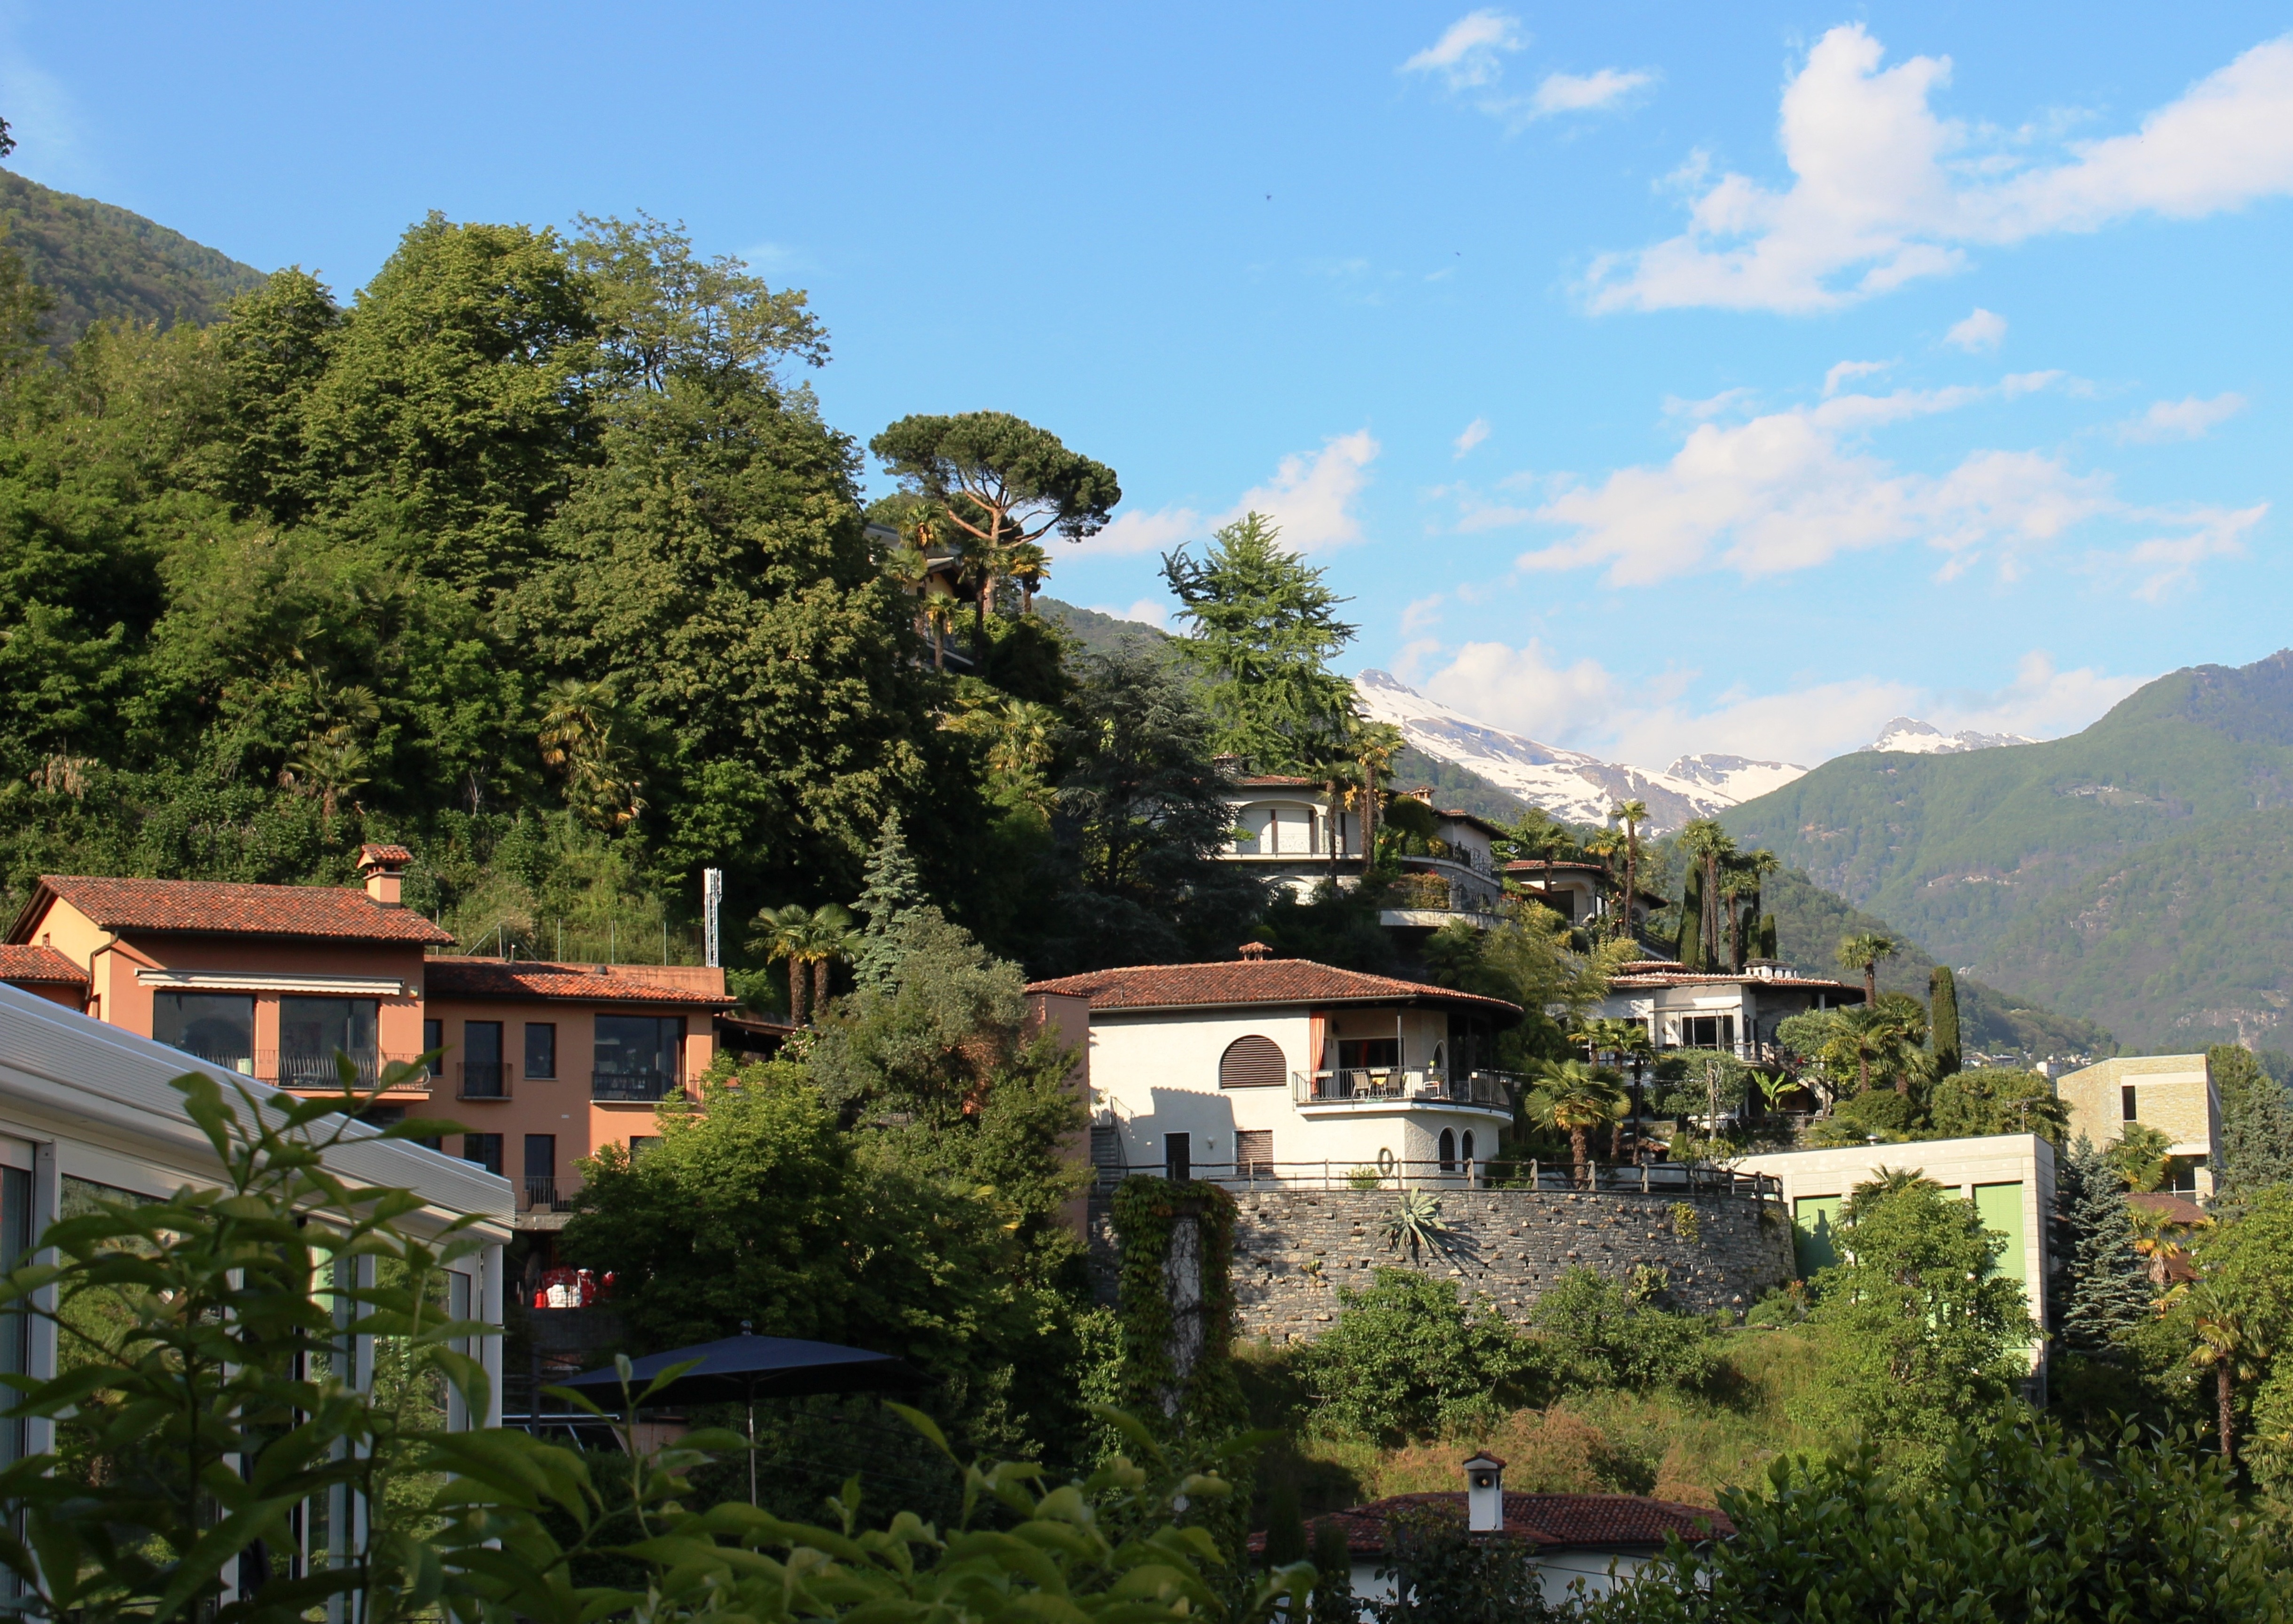
nature, mountain, sky, house, town, mountain range, village, cottage, property, trees, clouds, mountains, homes, switzerland, estate, mood, rural area, ticino, residential area, human settlement, orselina